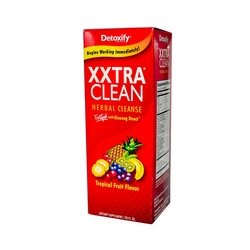
Item Name: Detoxify Extra Clean Trop Fruit, 20 oz
Bullet Point: Prepared in a dedicated Gluten-free allergy-friendly facility
Value: 20.0
Unit: Fl Oz

Price: 21.12